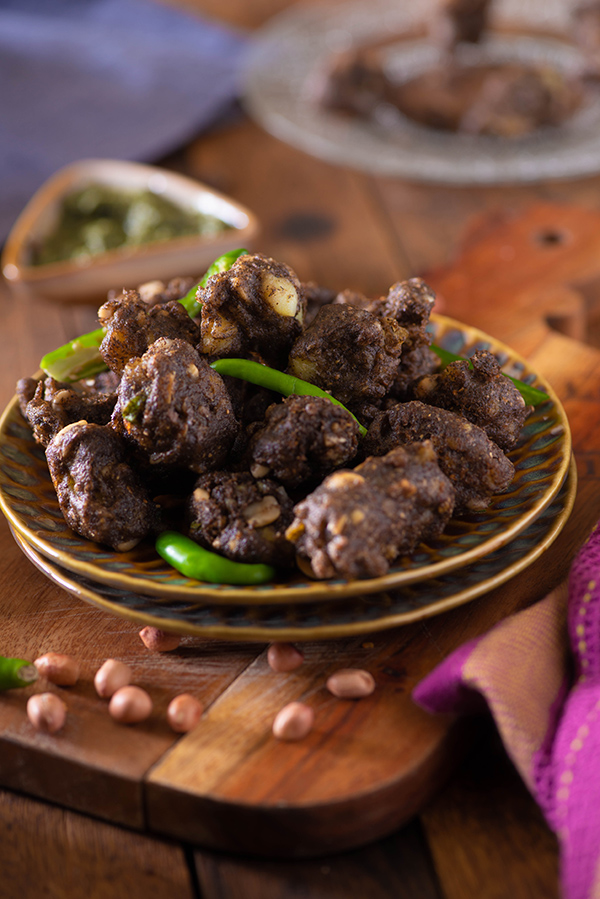
Dish: pakode